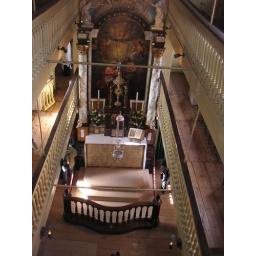
This church is in the attic of a canal house in the red light district.